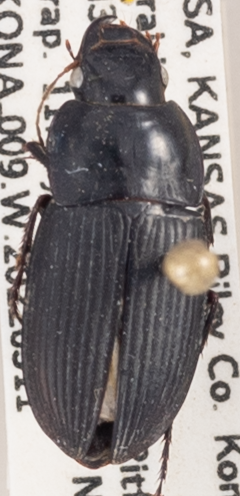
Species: Anisodactylus ovularis
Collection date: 2022-05-11
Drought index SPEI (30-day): -0.01
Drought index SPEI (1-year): -0.82
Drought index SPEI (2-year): -0.334